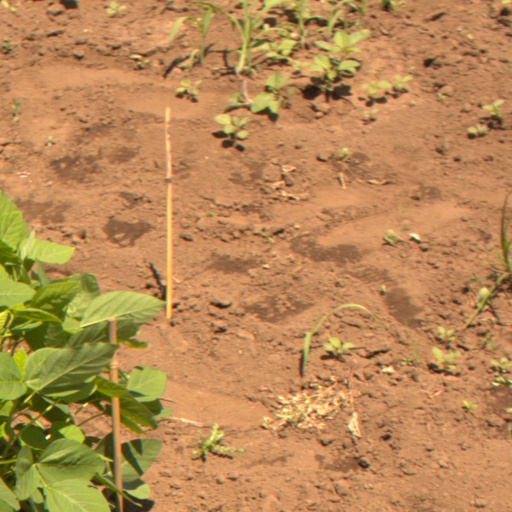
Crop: soybean